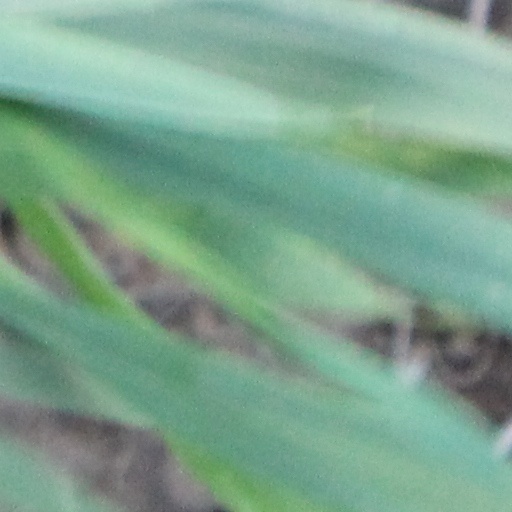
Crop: wheat